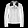
Label: Coat